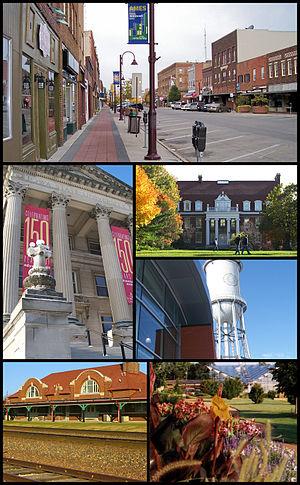
Ames est une ville de l'État de l'Iowa, aux États-Unis. Elle accueille le campus de l'Université d’État de sciences et technologie de l’Iowa. C’est la plus grande ville du comté, bien que le siège du comté soit Nevada.